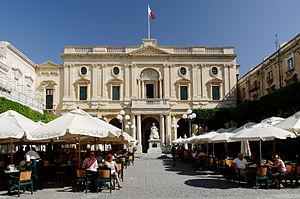
La Bibliothèque nationale de Malte fut fondée en 1776 et est située à La Valette.